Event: Ecuador Earthquake
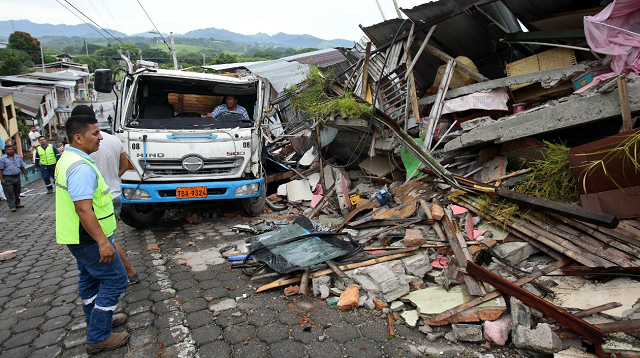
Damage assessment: damage